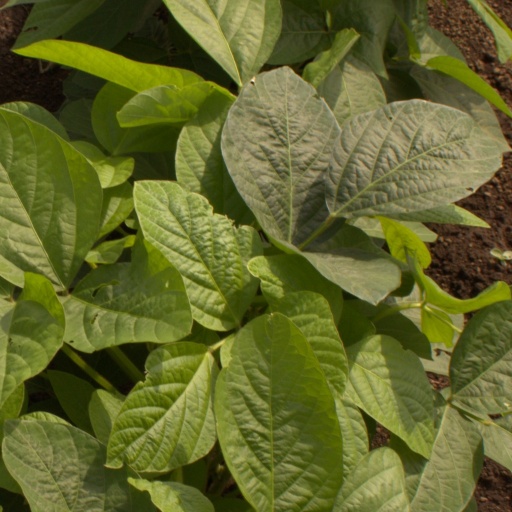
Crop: soybean